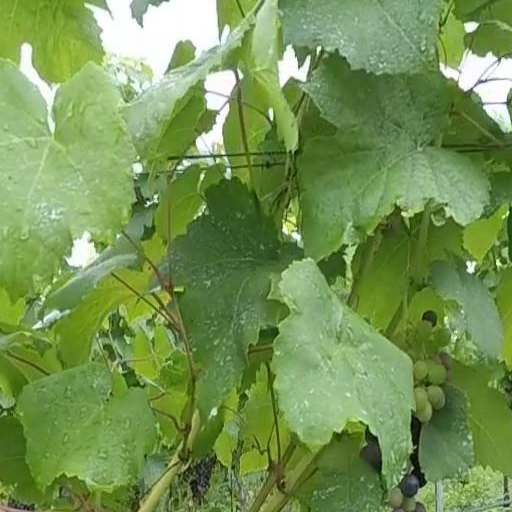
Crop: grape